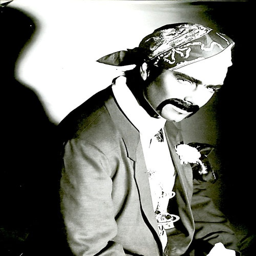
actor as a man and looks amazing .